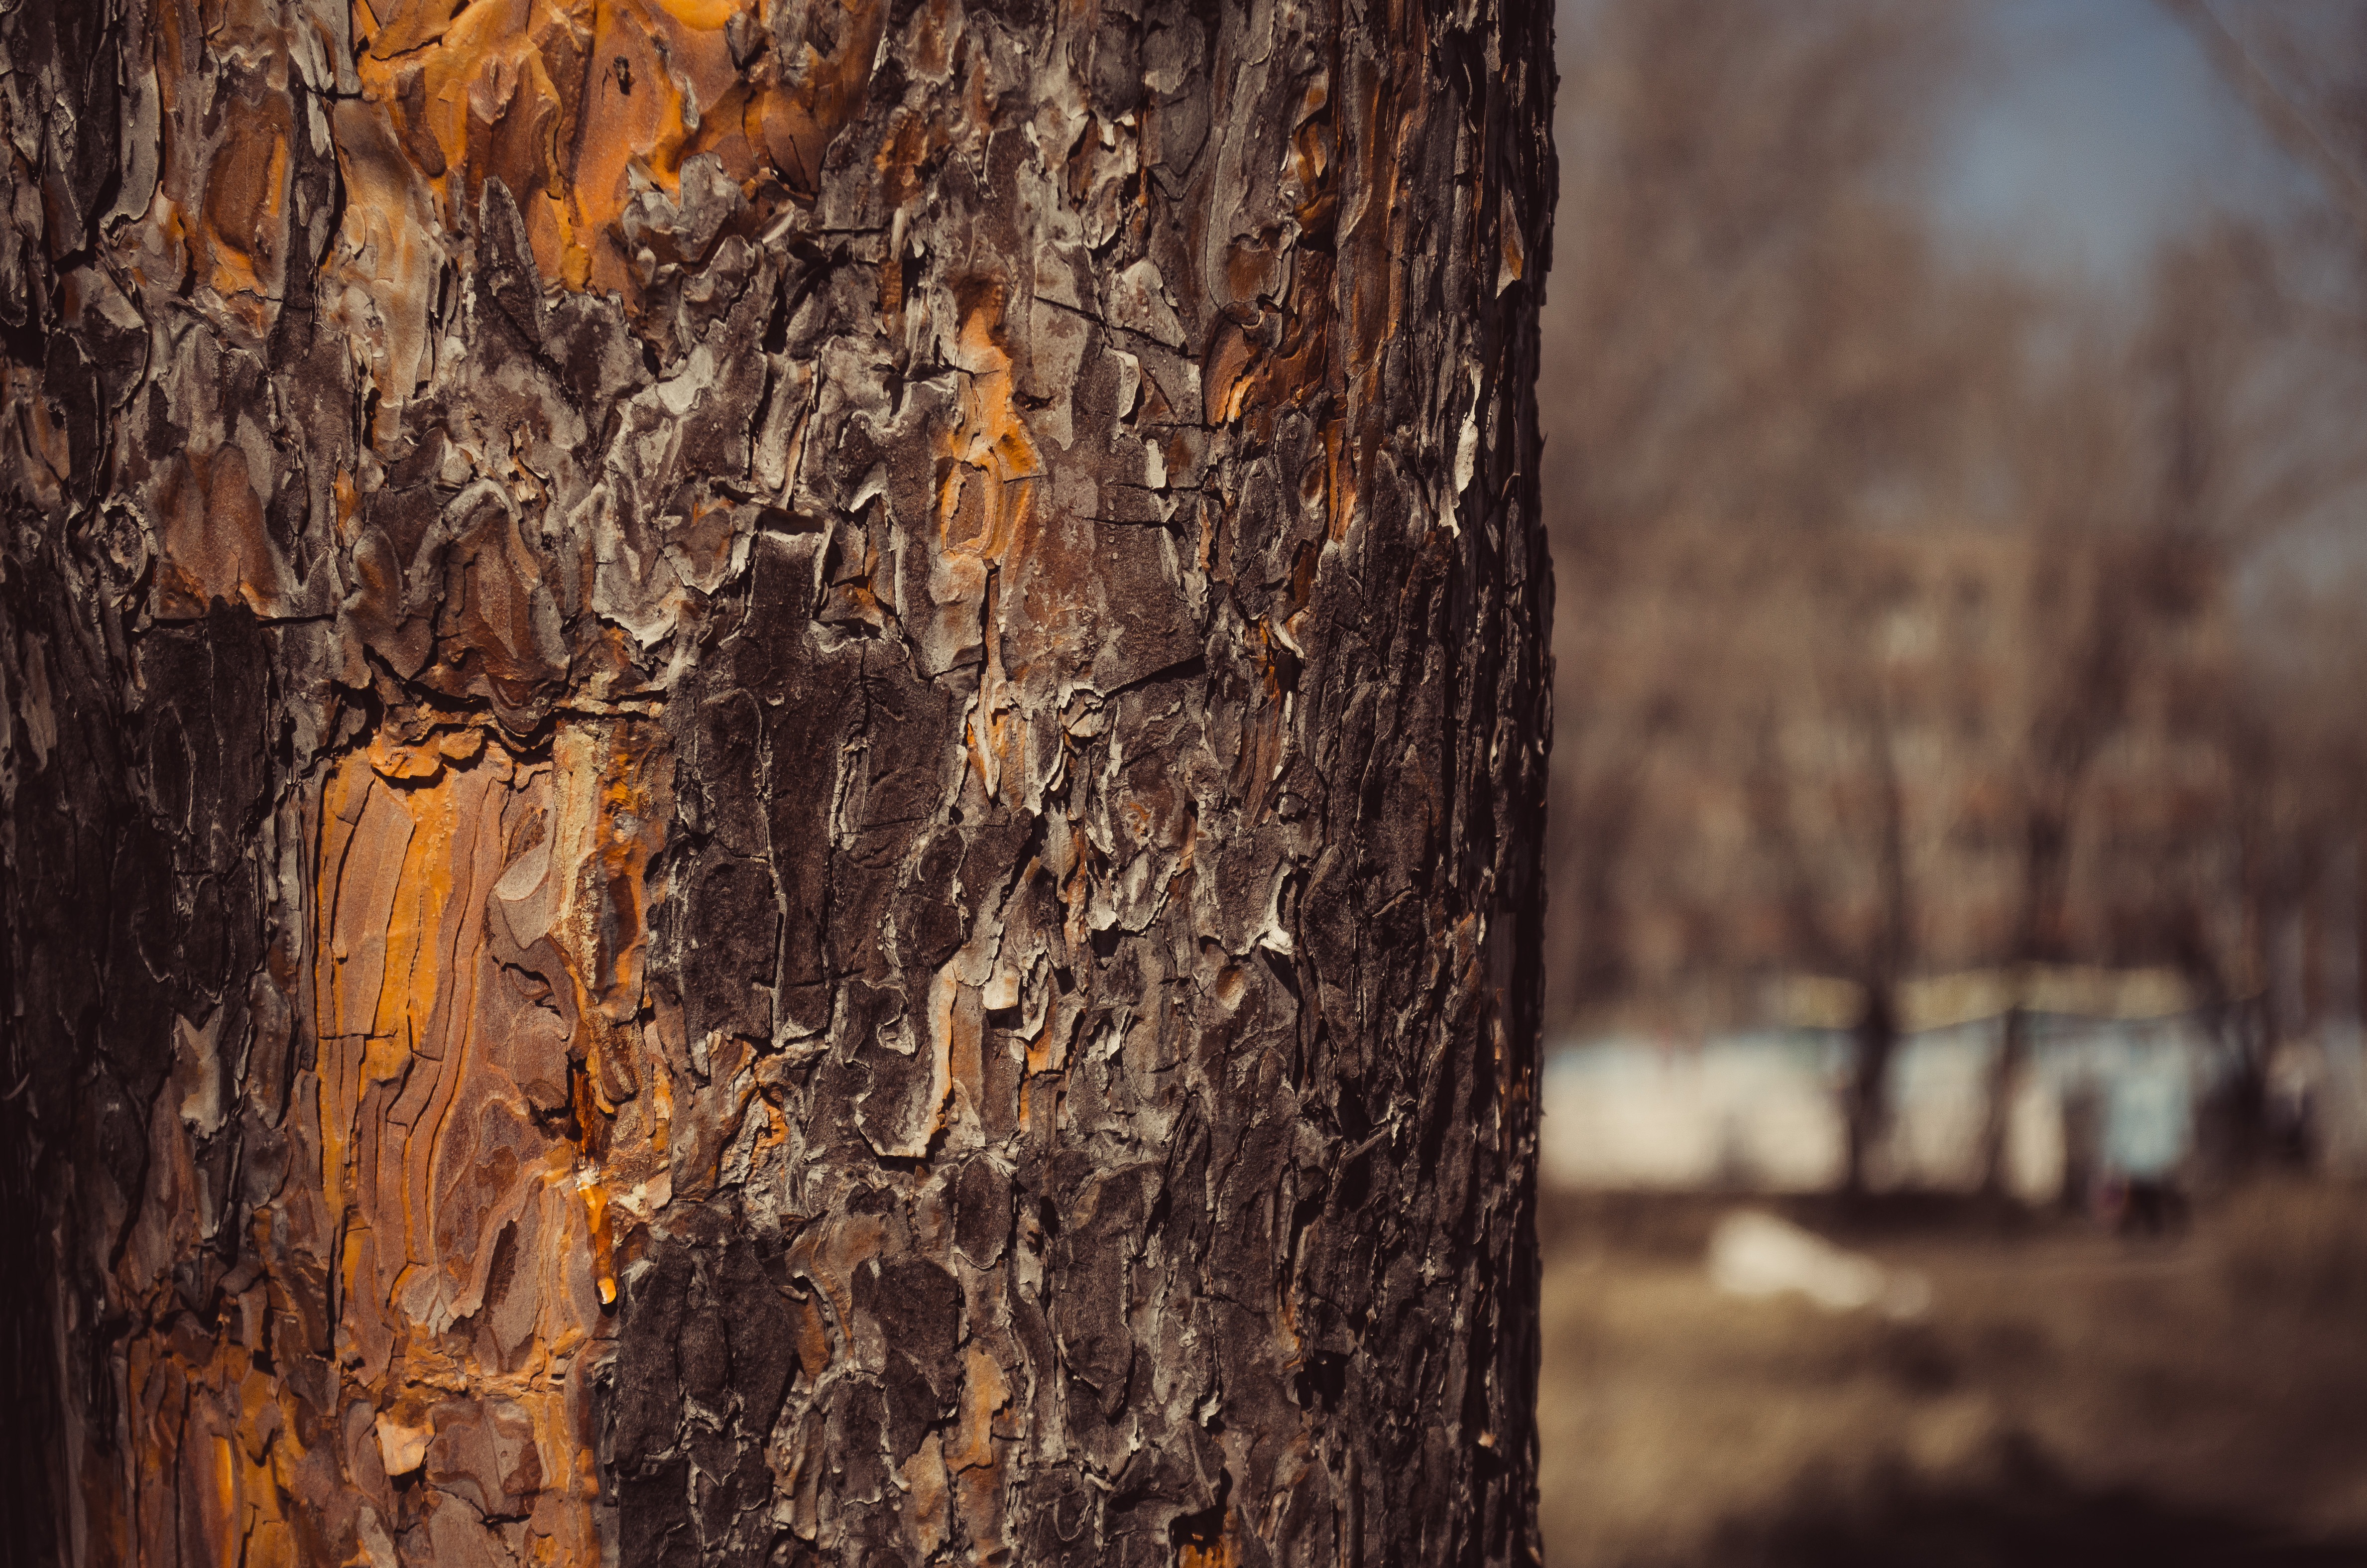
tree, nature, forest, grass, branch, plant, sky, wood, sunlight, texture, leaf, trunk, bark, autumn, season, trees, bugs, woody plant, bark of a tree